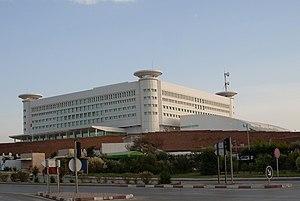
Nouveau siège de la Télévision Tunisienne à Tunis